List of non-marine molluscs of Cambodia

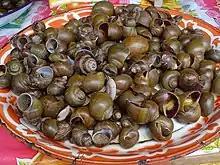
Freshwater snails from the family Ampullariidae are used in Cambodian cuisine

The lower Mekong River area, which includes parts of Thailand, Laos and Cambodia, is considered to be a biodiversity hotspot for freshwater gastropods, with dominant taxa from the families Pomatiopsidae, Stenothyridae, Buccinidae and Marginellidae.